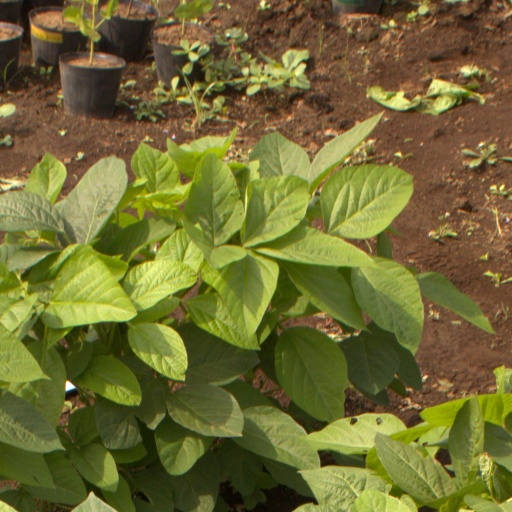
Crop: soybean